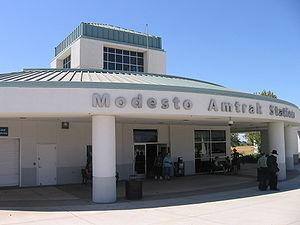
La gare de Modesto est une gare ferroviaire des États-Unis située à Modesto en Californie; Elle est desservie par Amtrak. C'est une gare sans personnel.